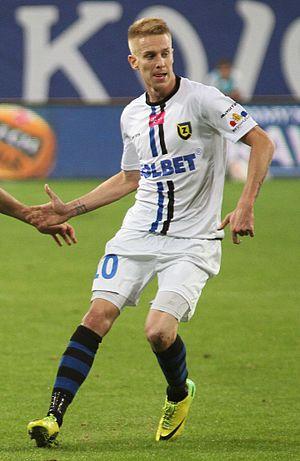
Jakub Wójcicki, né le 9 juillet 1988 à Varsovie, est un footballeur polonais. Il évolue au poste d'arrière droit avec le club du Jagiellonia Białystok.